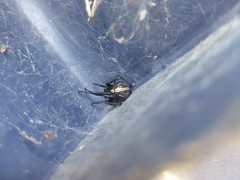
Species: Lactrodectus_hesperus